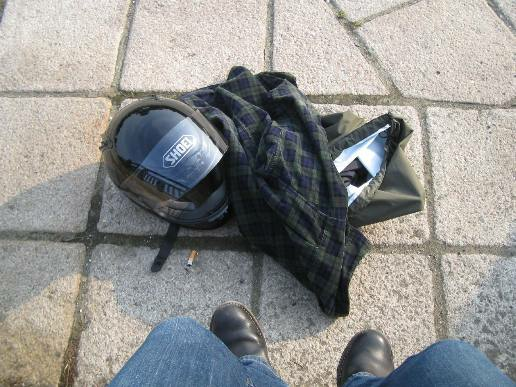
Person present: No